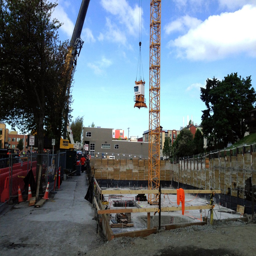
construction across from - people in this town play games of count the cranes